Ghost Fever

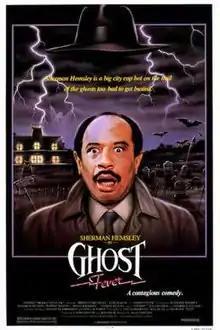
Theatrical release poster

Ghost Fever is a 1987 horror comedy film, directed by Lee Madden and written by Oscar Brodney. The film stars Sherman Hemsley, Luis Ávalos, Jennifer Rhodes, Deborah Benson, Diana Brookes and Myron Healey. The film was released on March 27, 1987, by Miramax Films.